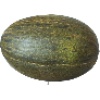
Label: melon_piel_de_sapo